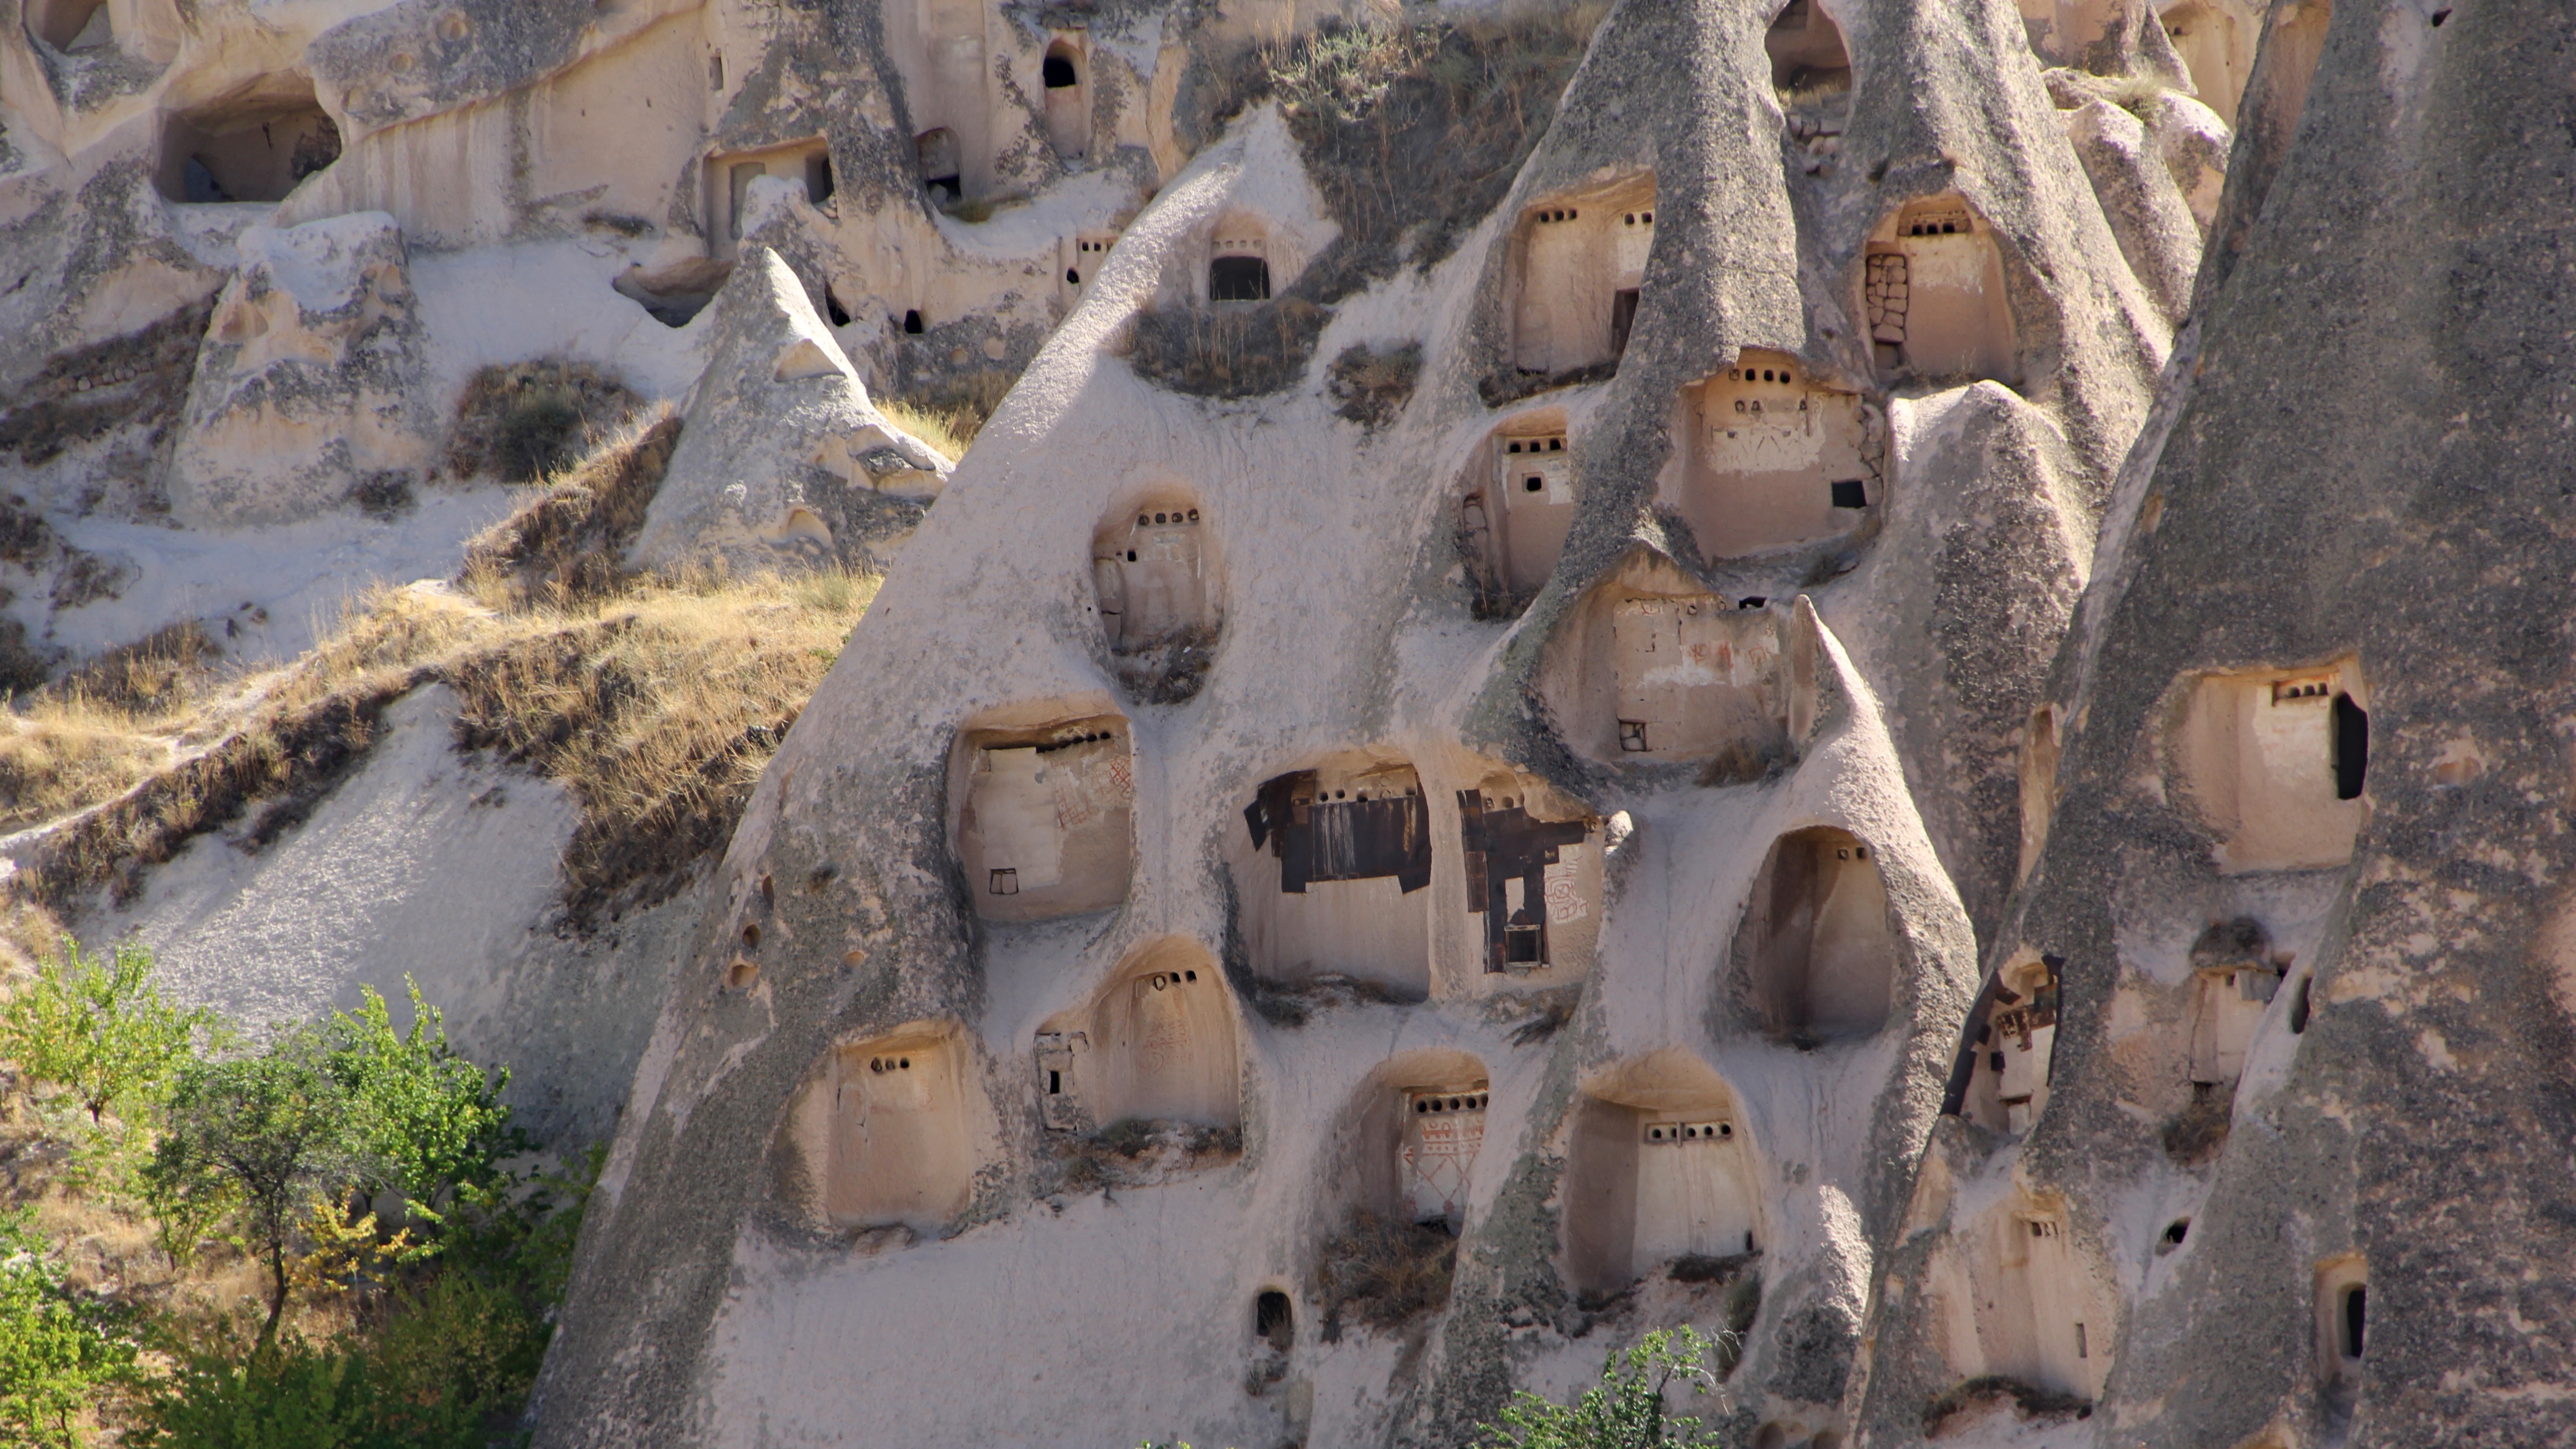
landscape, nature, rock, mountain, air, hill, adventure, old, wall, valley, land, stone, travel, formation, cave, museum, park, chimney, asia, ancient, landmark, tourism, material, erosion, national, geology, turkey, limestone, carved, history, famous, unesco, geological, fairy, spectacular, vacations, volcanic, turkish, anatolia, cappadocia, kapadokya, ancient history, uchisar